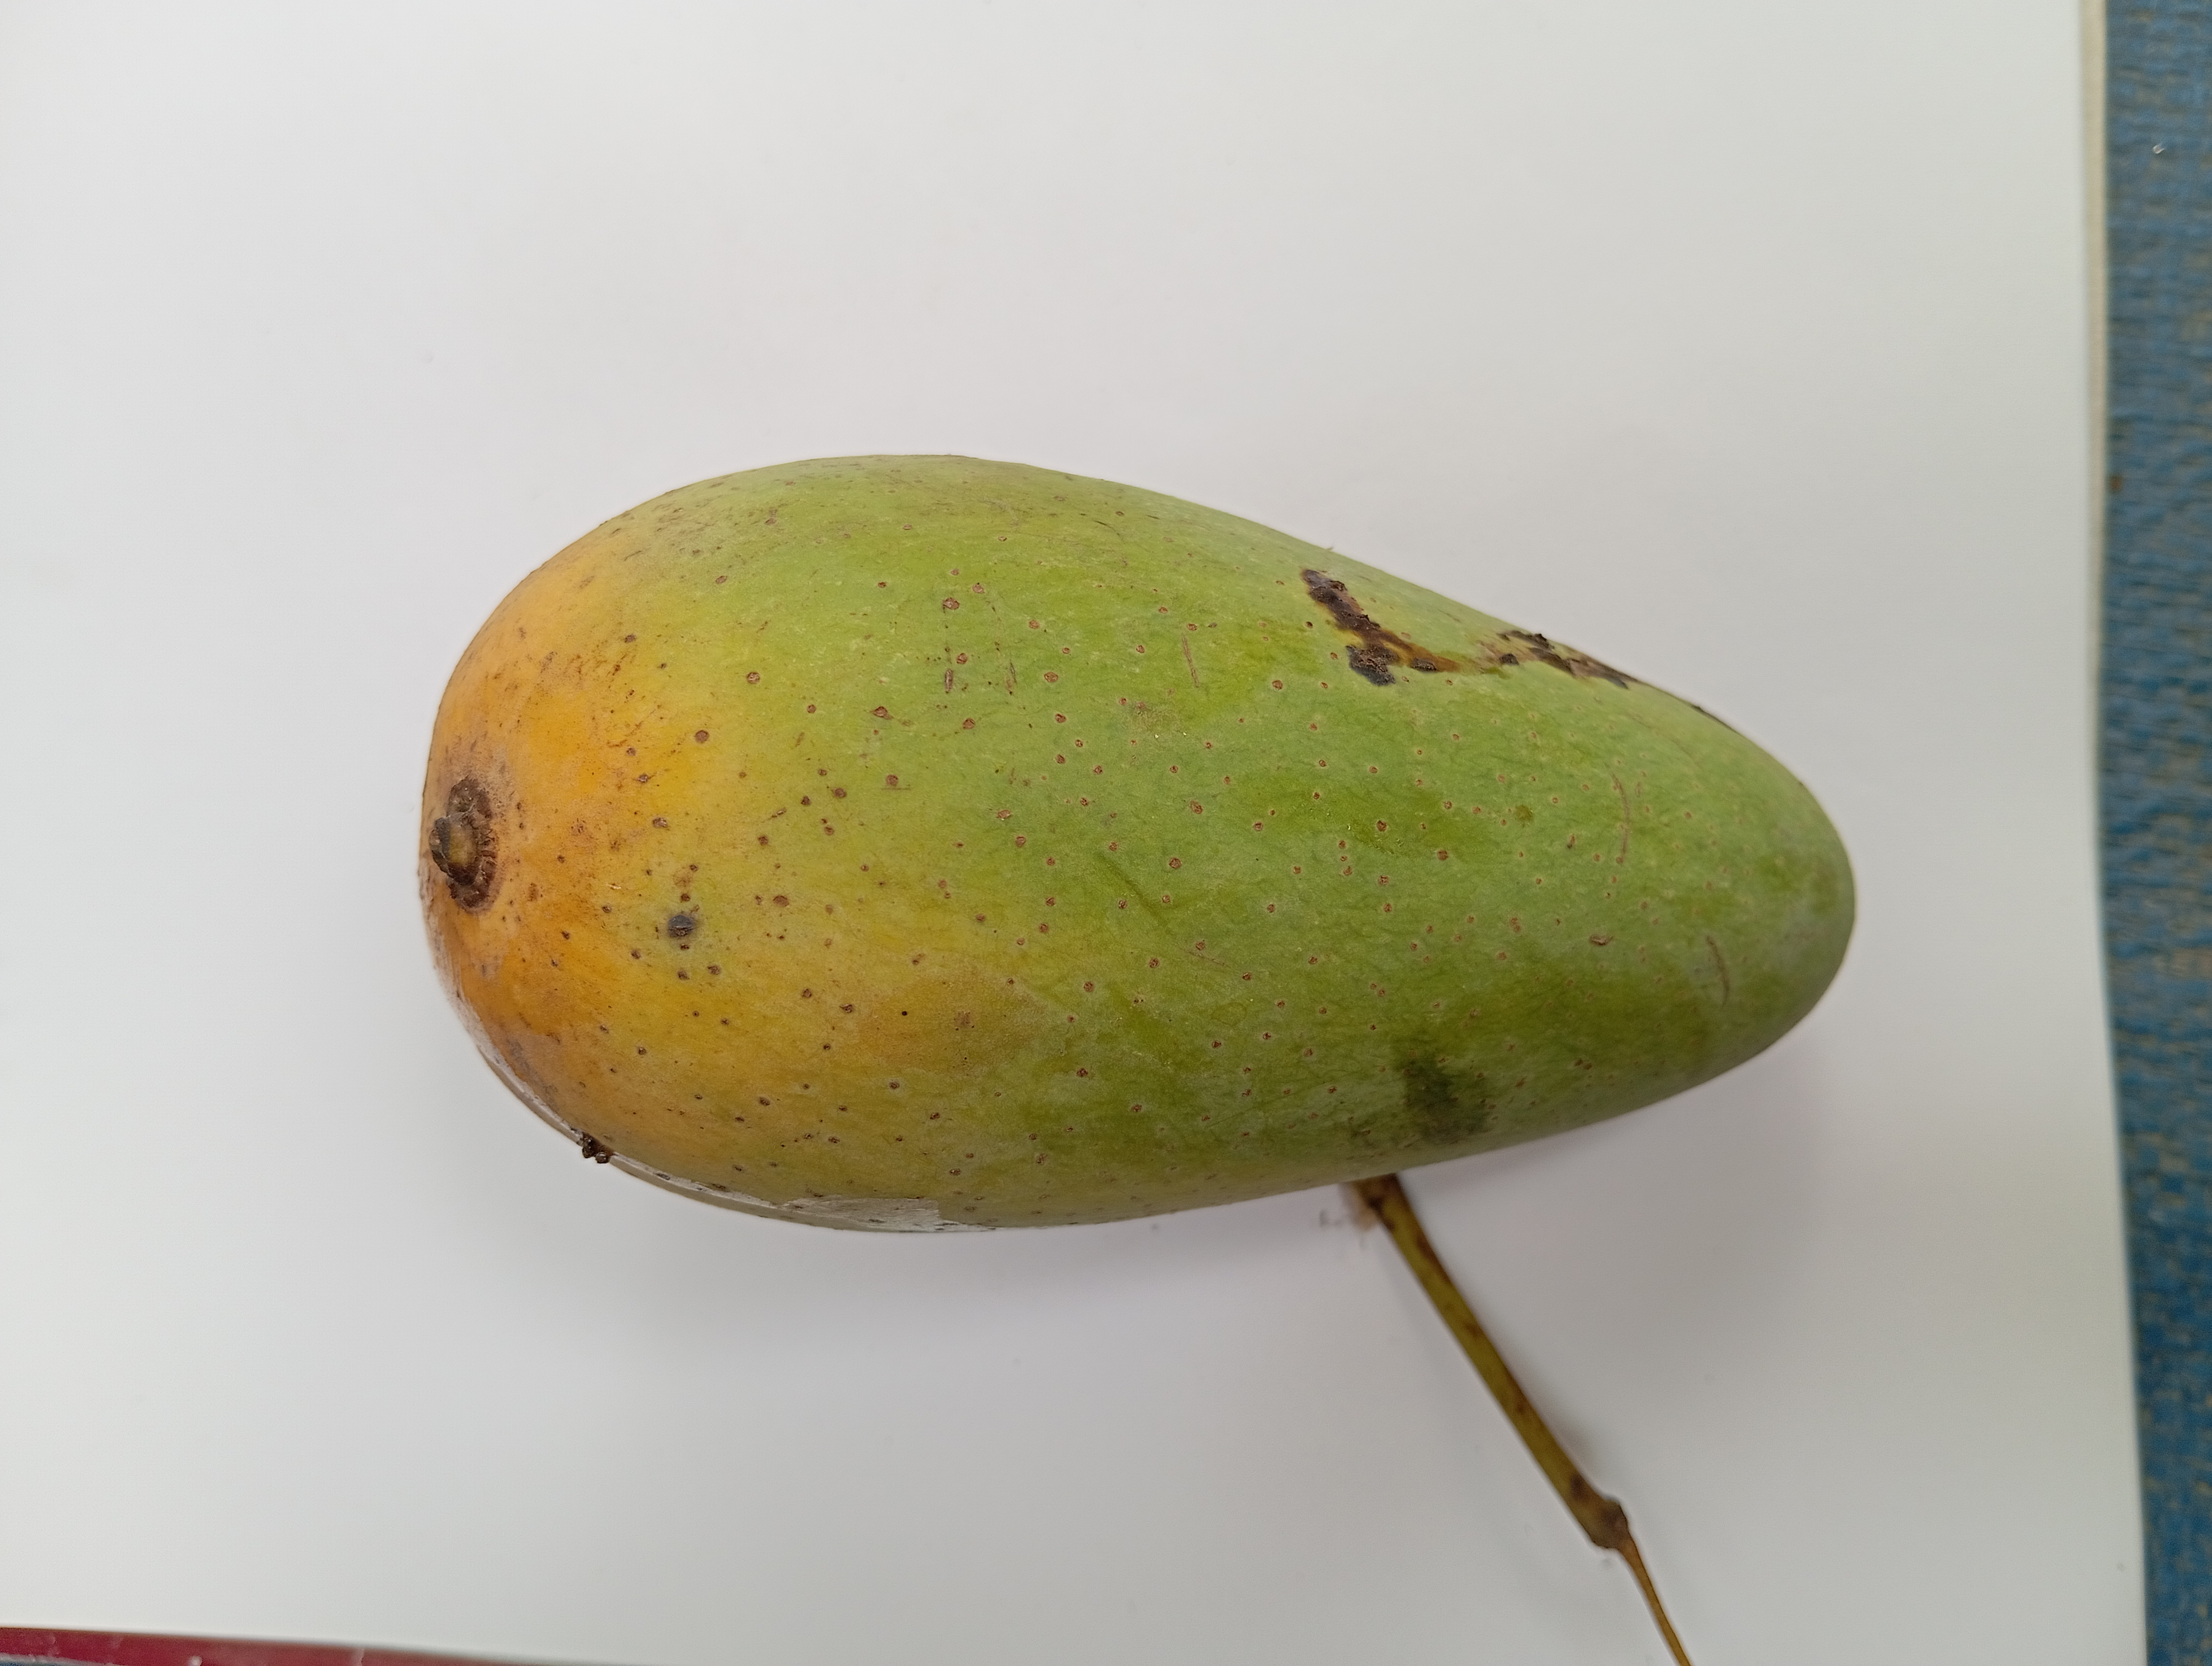
Mango variety: RaniBhog